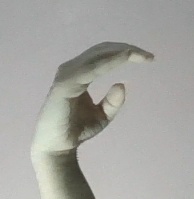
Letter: jeem